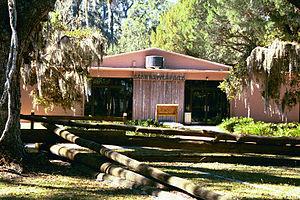
Francis Langhorne Dade était un officier de l'Armée américaine appartenant au 4ᵉ régiment d'Infanterie pendant la Seconde guerre séminole. Il fut tué lors d'un affrontement contre les Indiens, appelé Dade Massacre.